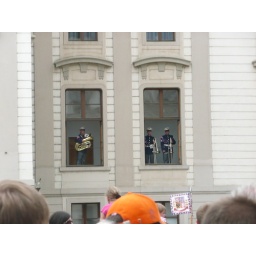
during a sort of changing of the guards type of ceremony. they're standing in the windows of the castle.